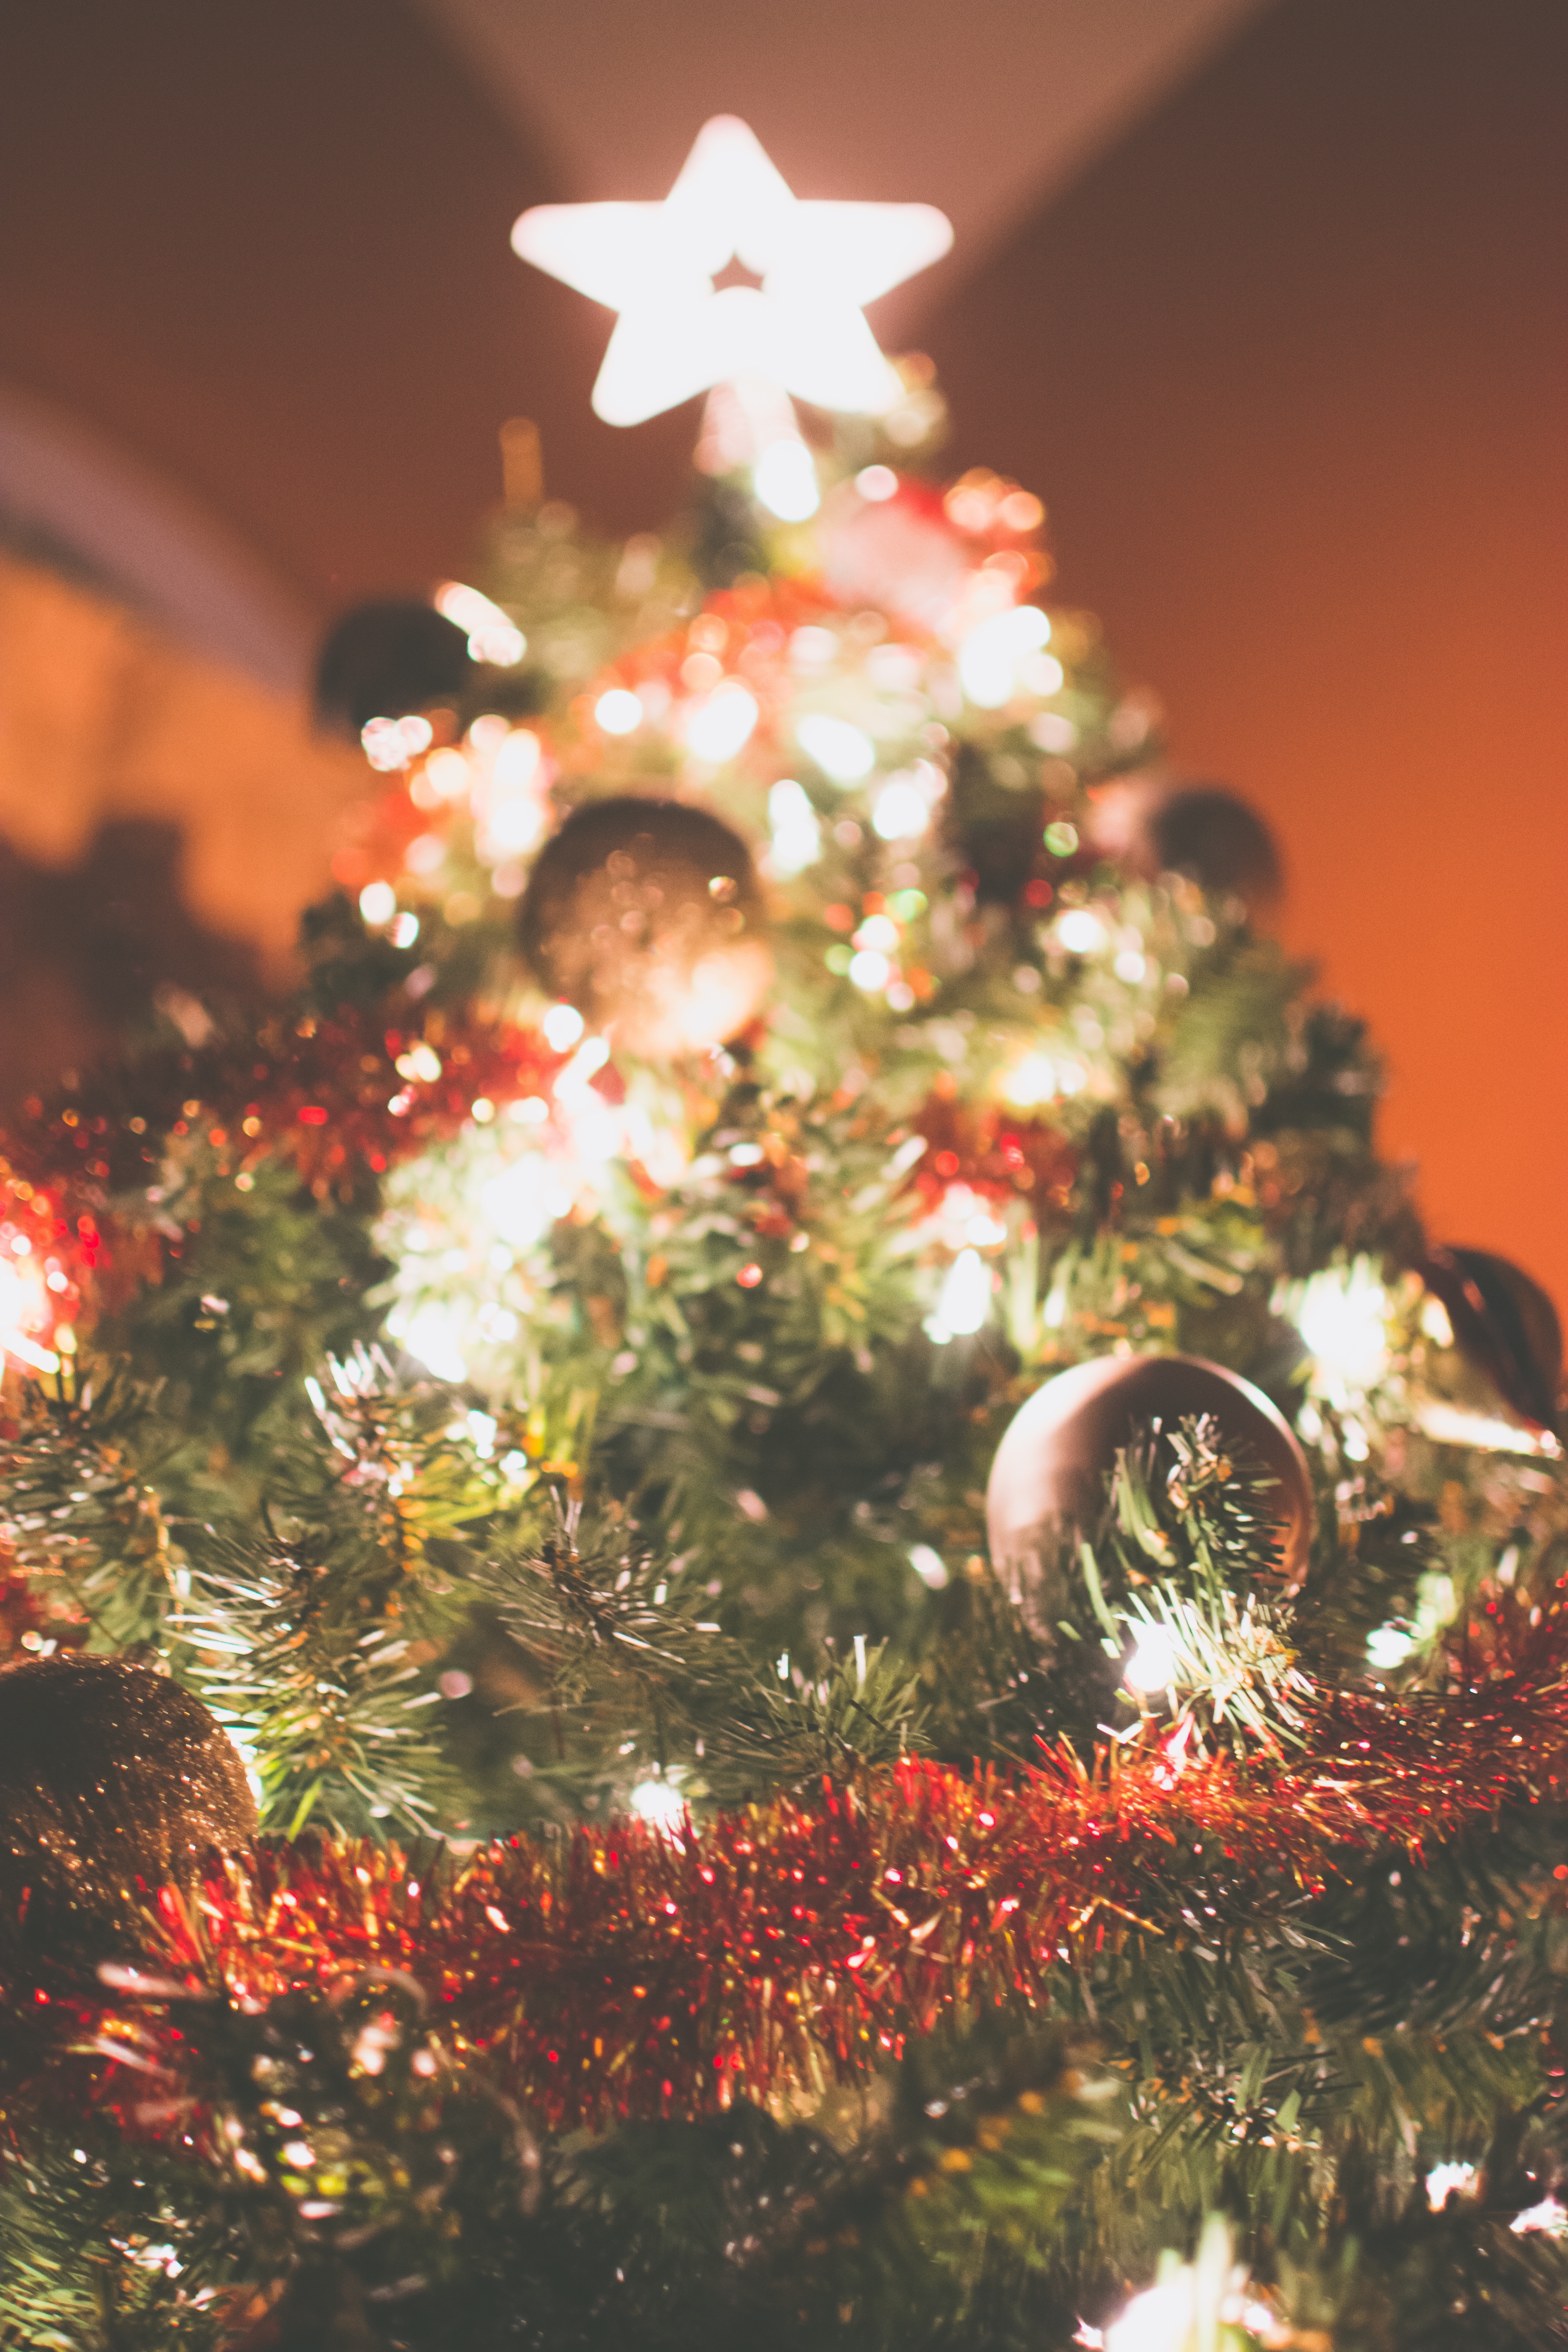
tree, branch, flower, petal, autumn, holiday, christmas, christmas tree, christmas decoration, event, woody plant